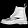
Label: Ankle boot